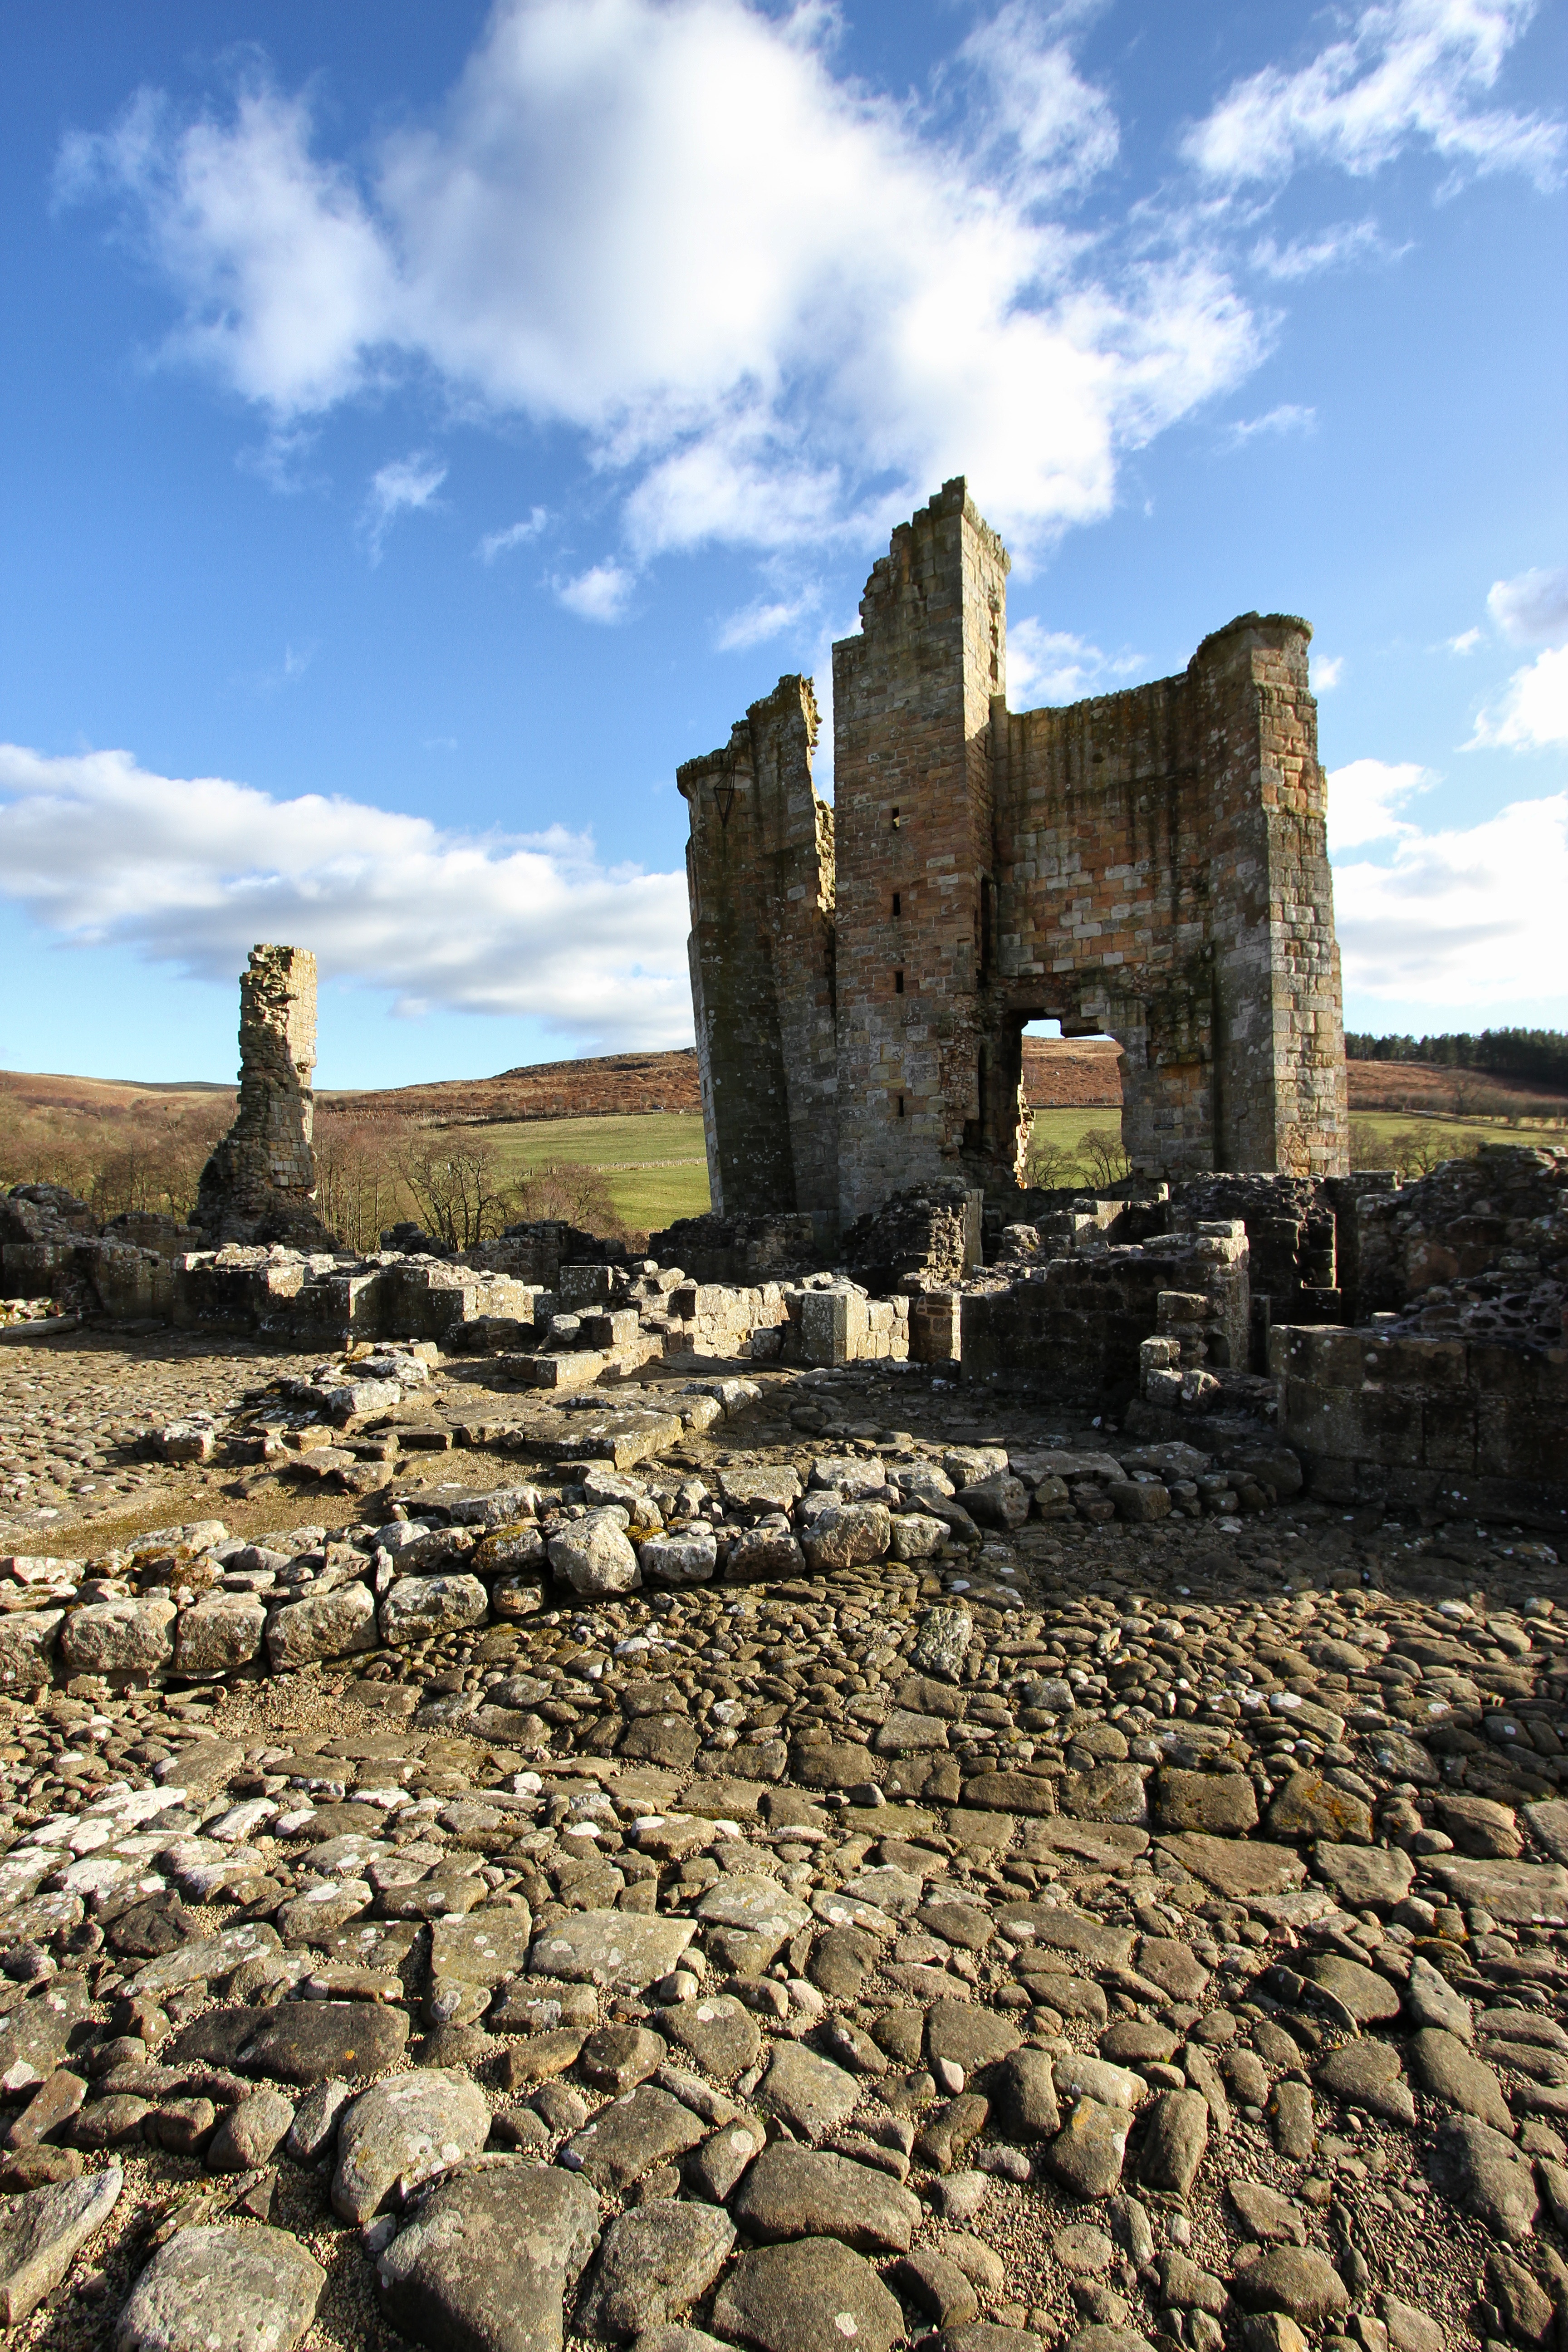
landscape, sea, rock, countryside, building, wall, stone, monument, tower, castle, ancient, landmark, fortification, ruin, uk, england, medieval, temple, ruins, derelict, remains, northumberland, archaeological site, unesco world heritage site, historic site, ancient history, edlingham, cheviot